History of New South Wales

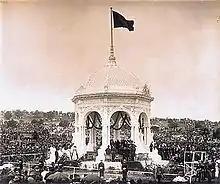
Federation Pavilion, Centennial Park, Sydney, 1 January 1901.

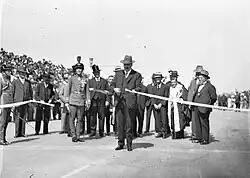
Ribbon ceremony to open the Sydney Harbour Bridge on 20 March 1932. Breaking protocol, the soon to be dismissed Premier Jack Lang cuts the ribbon while Governor Philip Game looks on.

William Wentworth established the Australian Patriotic Association (Australia's first political party) in 1835 to demand democratic government for New South Wales. The reformist attorney general, John Plunkett, sought to apply Enlightenment principles to governance in the colony, pursuing the establishment of equality before the law, first by extending jury rights to emancipists, then by extending legal protections to convicts, assigned servants and Indigenous Australians. Plunkett twice charged the colonist perpetrators of the Myall Creek massacre of Aboriginal people with murder, resulting in a conviction and his landmark "Church Act 1836" disestablished the Church of England and established legal equality between Anglicans, Catholics, Presbyterians and, later, Methodists.